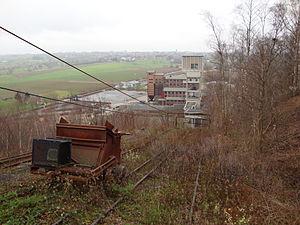
Charbonage de Blegny-mine à Blegny (Belgique), vue du terril.
Blegny-Mine est le nom d'un ancien charbonnage situé à Trembleur au nord-est de la ville de Liège, en Belgique. Ce charbonnage appartenant anciennement à la Société anonyme des Charbonnages d'Argenteau.